Synthetism

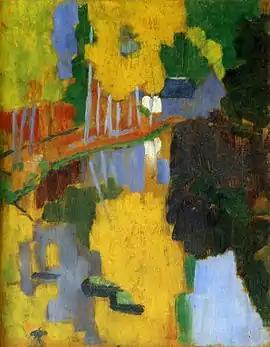
"The Talisman", by Paul Sérusier, one of the principal works of the Synthetist school

Synthetism is a term used by Post-Impressionist artists like Paul Gauguin, Émile Bernard and Louis Anquetin to distinguish their work stylistically from Impressionism. Earlier, "Synthetism" has been connected to the term Cloisonnism, and later to Symbolism. The term is derived from the French verb "synthétiser" ("to synthesize" or "to combine so as to form a new, complex product").